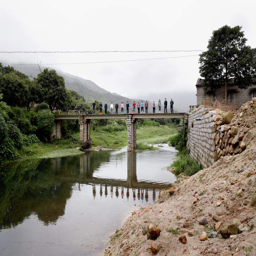
the bridge built by person , his brother , and person , with distant relatives from the clan